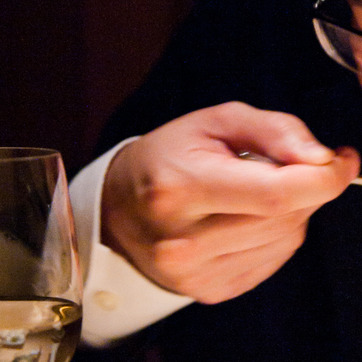
Material: skin